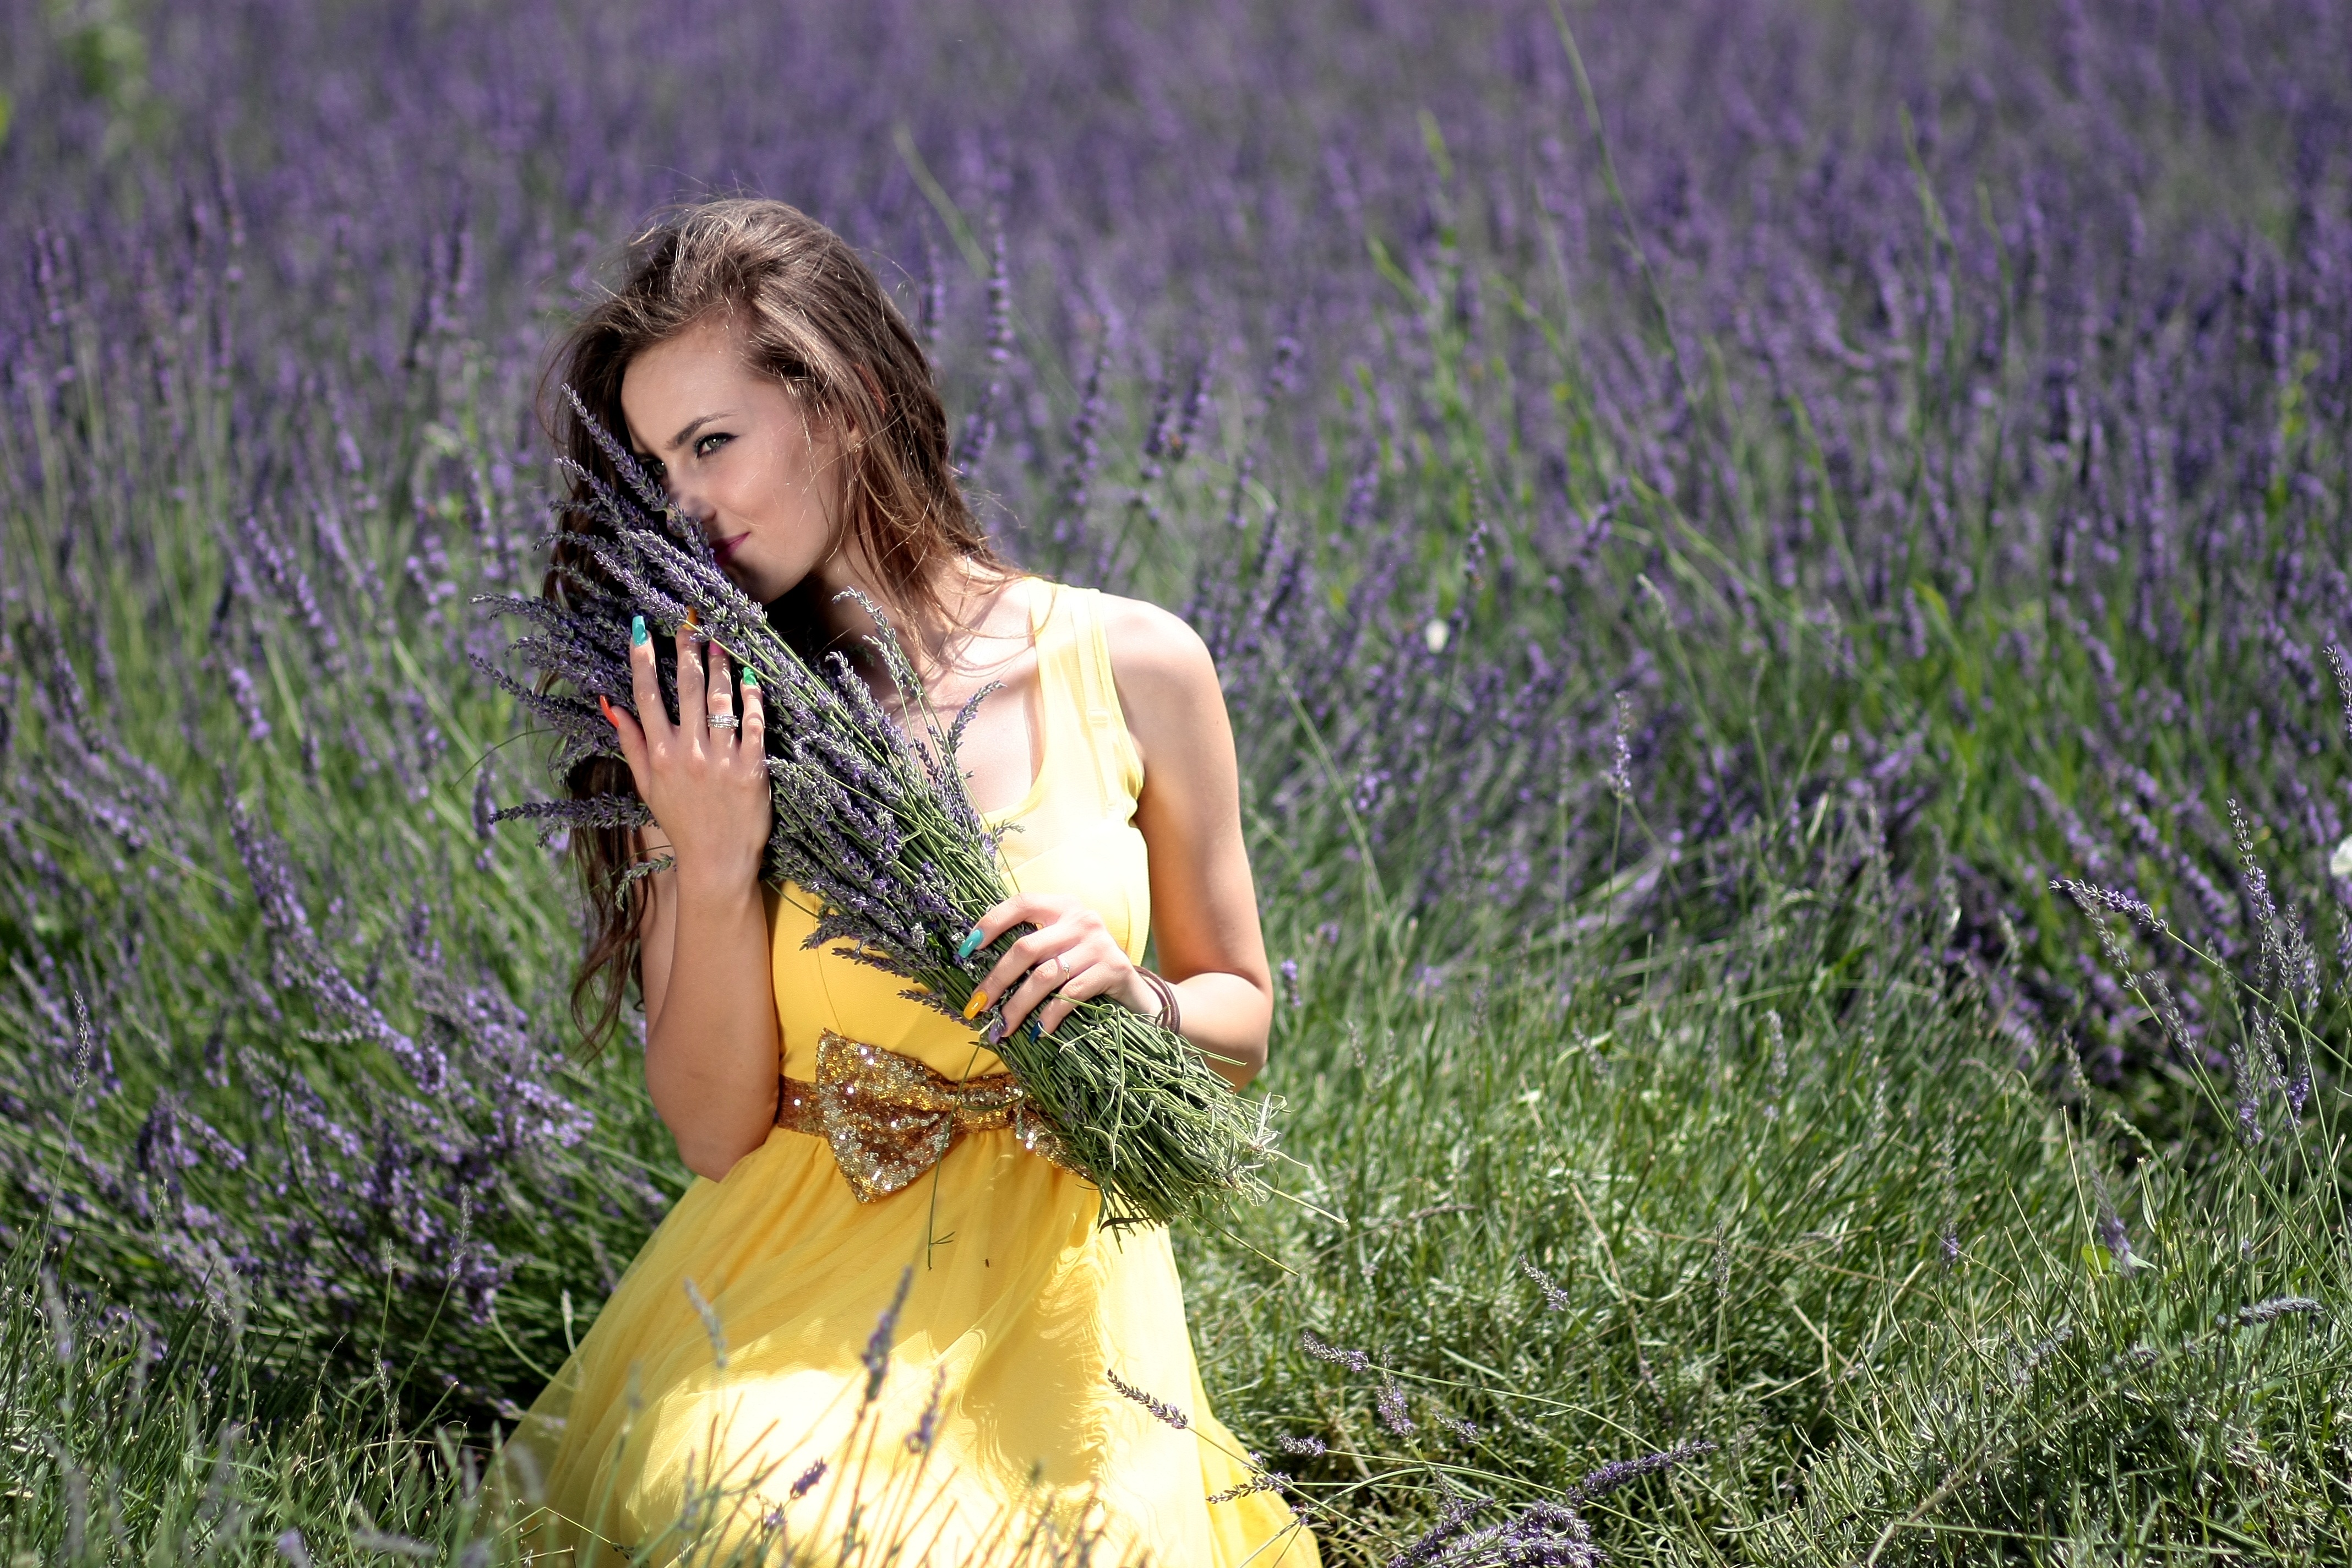
nature, grass, plant, girl, field, lawn, photography, meadow, flower, model, spring, fashion, flora, lavender, flowers, dress, beauty, habitat, photo shoot, mov, portrait photography, grass family